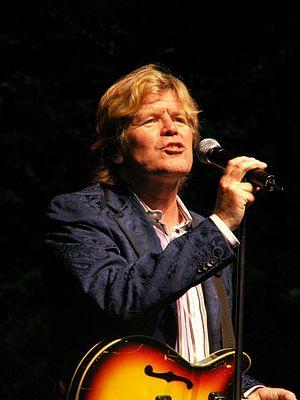
Peter Blair Denis Bernard Noone, né le 5 novembre 1947 à Davyhulme, une localité de Trafford, dans l'actuel Grand Manchester, dans le comté de Lancashire, est un auteur-interprète, guitariste, pianiste et acteur anglais, surtout connu pour avoir été membre du groupe Herman's Hermits. Parallèlement acteur, il continue ensuite une carrière musicale en solo.